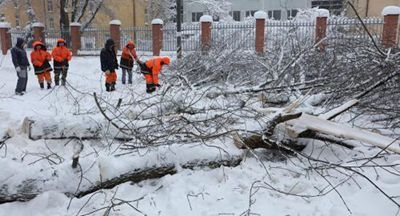
Weather: snow or frosty